John Chapman Village Site

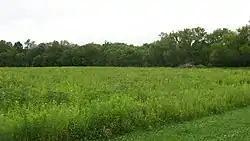

The John Chapman Village Site is a prehistoric archaeological site in the Apple River Valley, south of Hanover, Illinois. It includes a village area and a platform mound, the latter being the only known platform mound in the Apple River Valley. The village was inhabited from roughly 1100 to 1250 A.D., towards the end of the Late Woodland period and the beginning of the Mississippian period. It is associated with the Bennett Phase, a transitional period between the two. Archaeologists have proposed that the site was part of a trade network between Cahokia and settlements further north, such as Aztalan, based on artifacts discovered there.